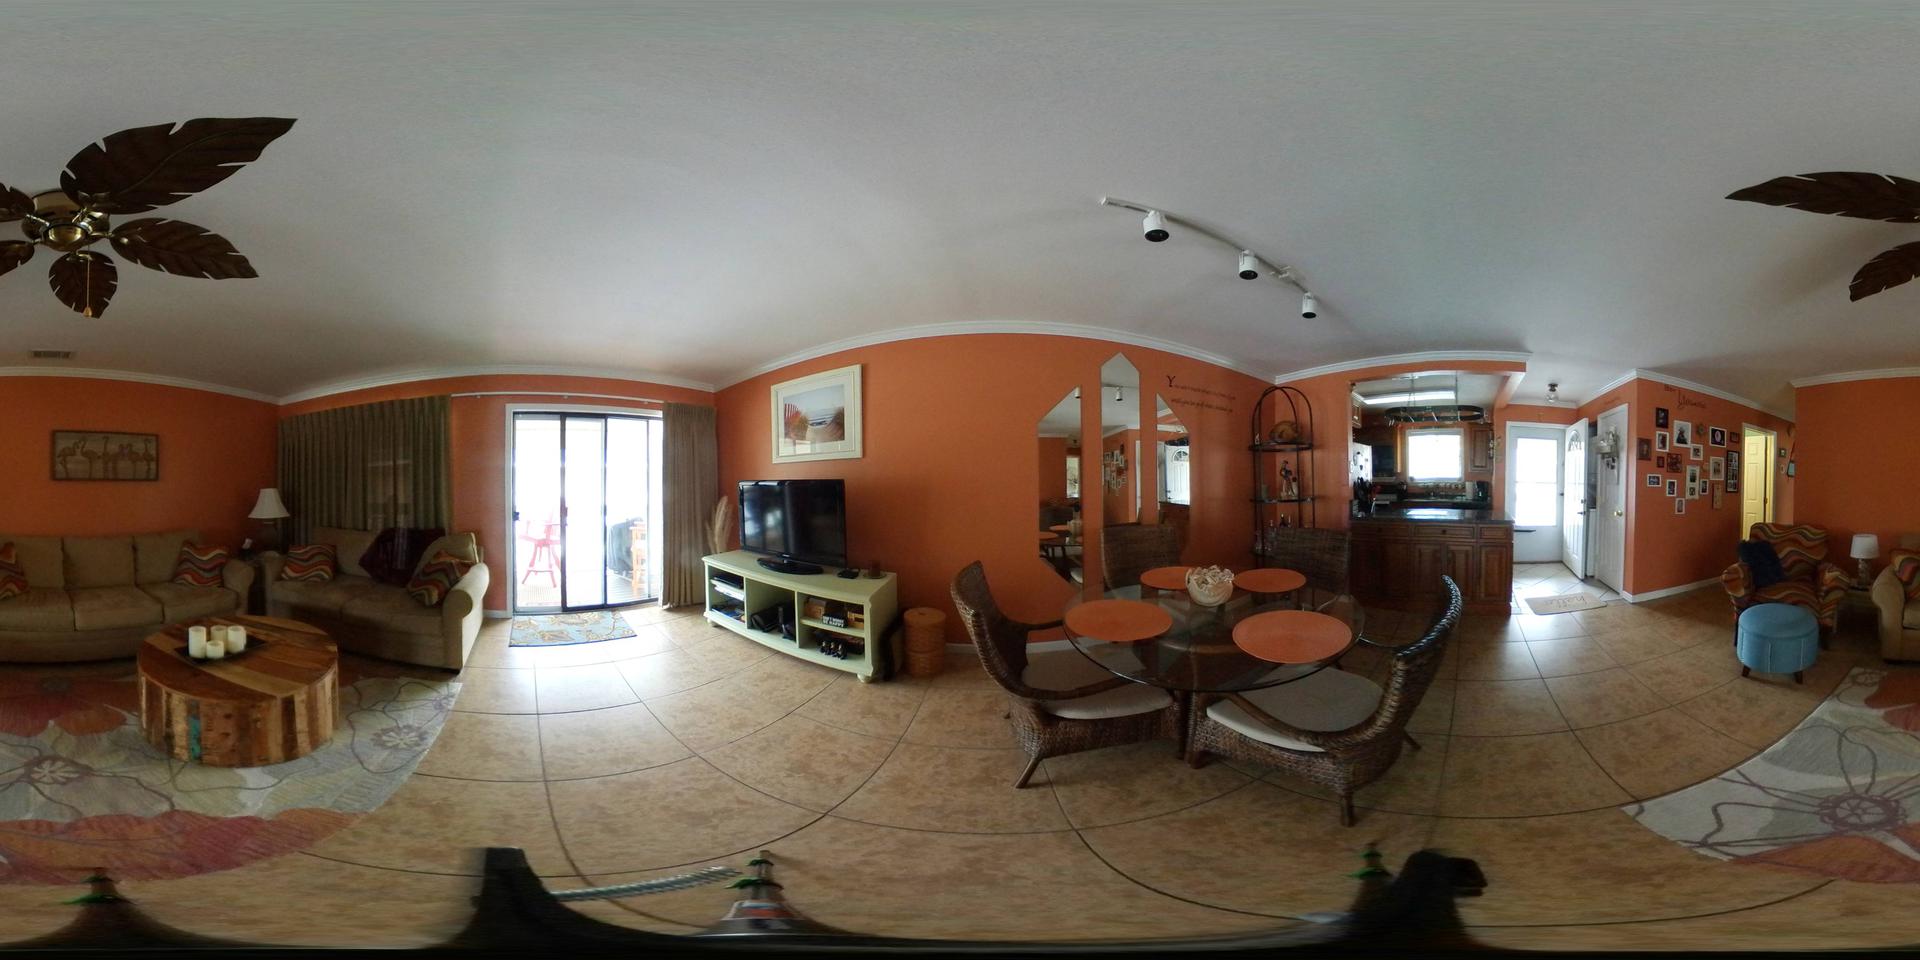
Referred object: the small blue ottoman by the sofa

Referred object: turn slightly left to face the television on the stand

Referred object: the glass dining table near the TV stand